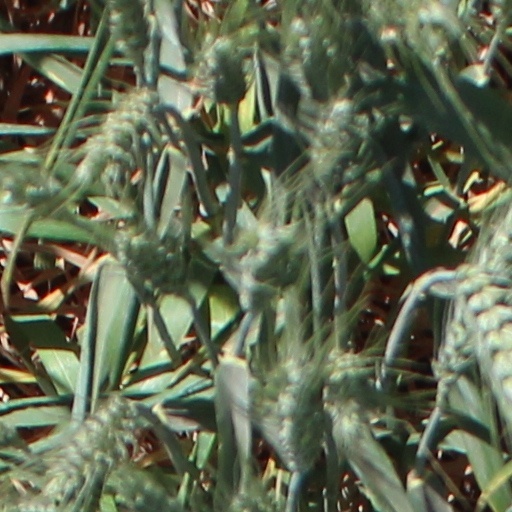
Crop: wheat